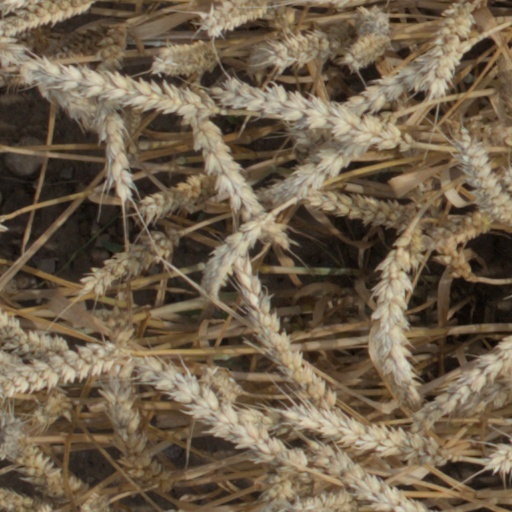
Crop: wheat